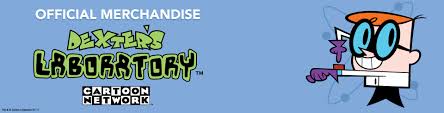
Portrait style: Cartoon Portrait